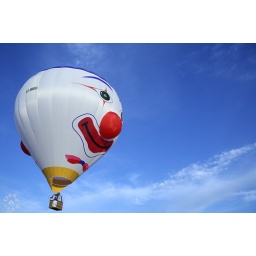
Happy Clown over the blue sky